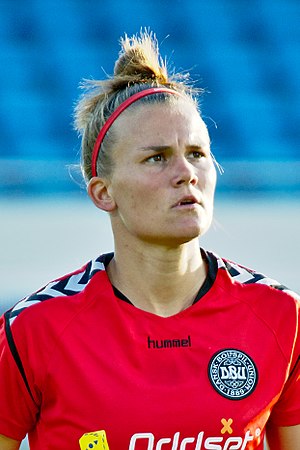
Katrine Veje
Katrine Vejsgaard Veje er en dansk fodboldspiller, der spiller for FC Rosengård i Damallsvenskan. Hun spillede før for Arsenal i FA WSL, hvortil hun kom i begyndelsen af 2019 efter halvandet år i franske Montpellier. Hun har tidligere i to omgange spillet i Brøndby IF og i Vejle BK, Odense BK, LdB FC Malmö i Sveriges Damallsvenskan og Seattle Reign FC i National Women's Soccer League i USA.